Rana Ranbir

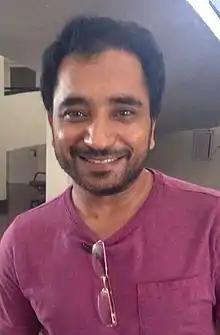

Rana Ranbir Singh is an Indian Punjabi actor working in Punjabi cinema and Hindi cinema.